N.R.M.

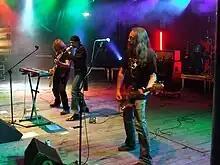
N.R.M. performing as Mroja at the Basovišča festival in Poland, 2009

In 2007, sixth studio album "06" was released. It was recorded, according to Lavon Volski, under the influence of political events of spring 2006 in Belarus. The album is compiled with songs of different styles. The violoncello, mandoline, and keyboard were used, all of which were new instruments for the group. For the first time songs were sung not only by Lavon Volski, but also by other participants of the group and even a children's choir.